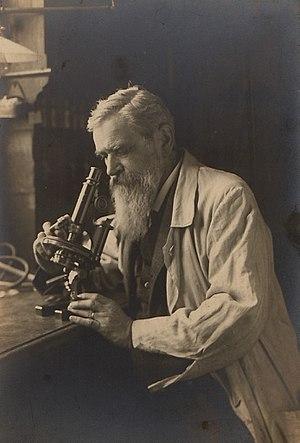
Johann Adam Otto Bütschli est un zoologiste allemand, né le 3 mai 1848 à Francfort-sur-le-Main et mort le 3 février 1920 à Heidelberg.